Mu Kanazaki

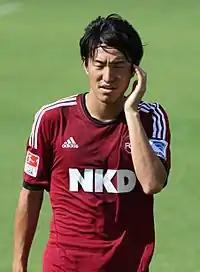
Kanazaki playing for 1.FC Nürnberg in 2013

is a Japanese professional footballer who plays for club Verspah Oita. He scored the two goals that won the 2016 J1 League final for Kashima Antlers over Urawa Red Diamonds.